Hyperalonia morio

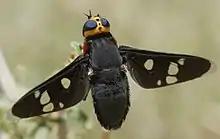
A male of "Hyperalonia morio" patrolling a patch of vegetation near the visitor center of Quebrada de las Higueritas in Lujan, San Luis, Argentina

"Hyperalonia morio" are flower feeders, subsisting on pollen and nectar. These bombyliid flies are only parasitic flies, mainly projecting the eggs into the nest opening of "Rubrica nasuta" while they are in flight. The 1st instar larvae overwinter feeding on the larvae of their hosts until the following spring.